History of the Catholic Church in the United States

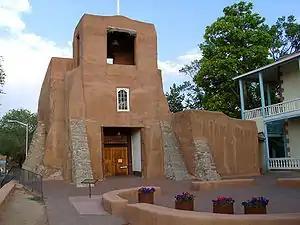
San Miguel Mission, in Santa Fe, New Mexico, established in 1610, is the oldest church in the United States.

The Catholic Church in the United States began in the colonial era, but by the mid-1800s, most of the Spanish, French, and Mexican influences had demographically faded in importance, with Protestant Americans moving west and taking over many formerly Catholic regions. Small Catholic pockets remained in Maryland, Alabama, Florida, and Louisiana, but scarcely anywhere else.